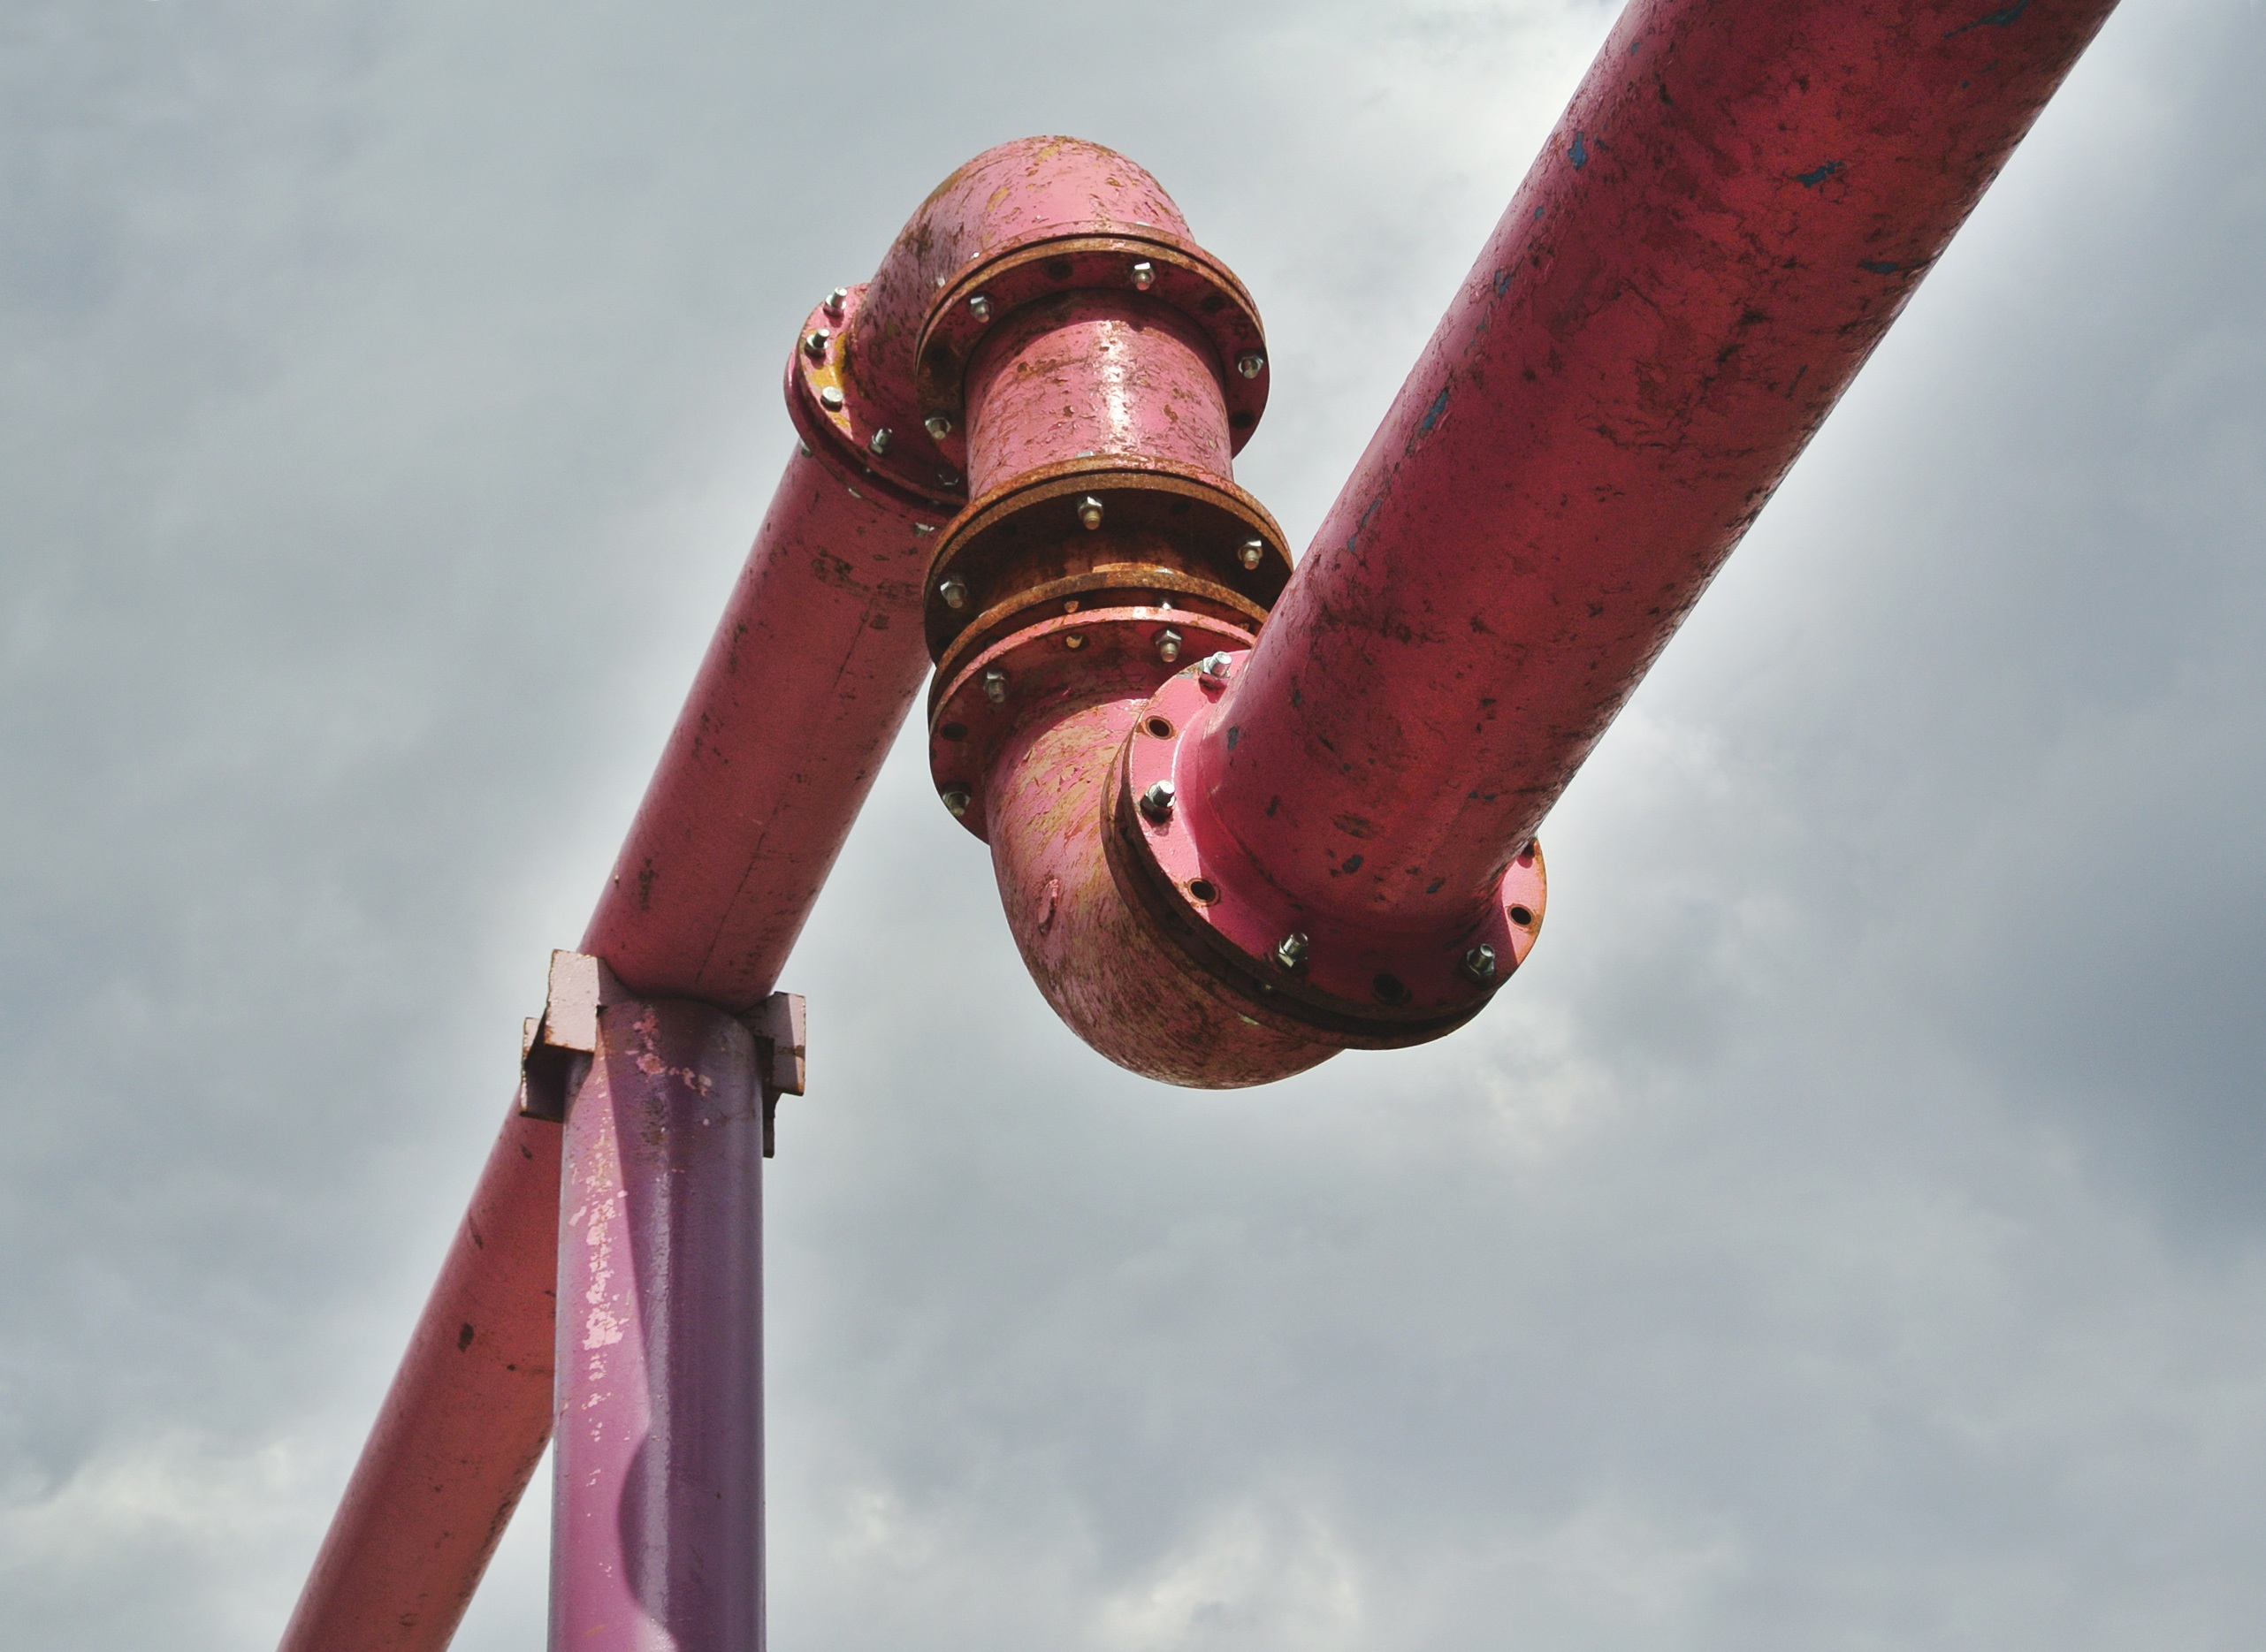
rust, construction, red, vehicle, street art, scrap, atmosphere of earth, iron pipes